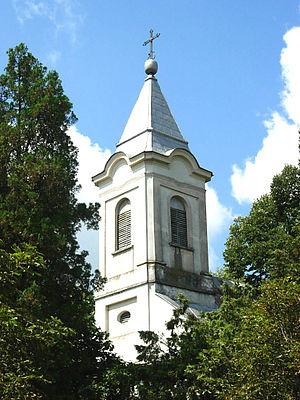
Les monuments culturels protégés constituent une catégorie de monuments de Serbie inscrits sur une liste de monuments bénéficiant de la protection de l'État. Il s'agit d'une troisième catégorie de monuments protégés classés, par leur importance, après les monuments culturels d'importance exceptionnelle et les monuments culturels de grande importance.
Cet article recense les monuments culturels du district du Banat septentrional en Serbie, dans la province autonome de Voïvodine.
Sanad est une localité de Serbie située dans la province autonome de Voïvodine. Elle fait partie de la municipalité de Čoka dans le district du Banat septentrional. Au recensement de 2011, elle comptait 1 147 habitants.